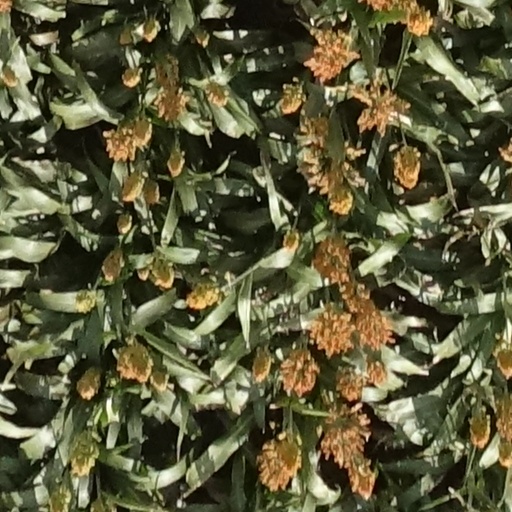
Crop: sorghum